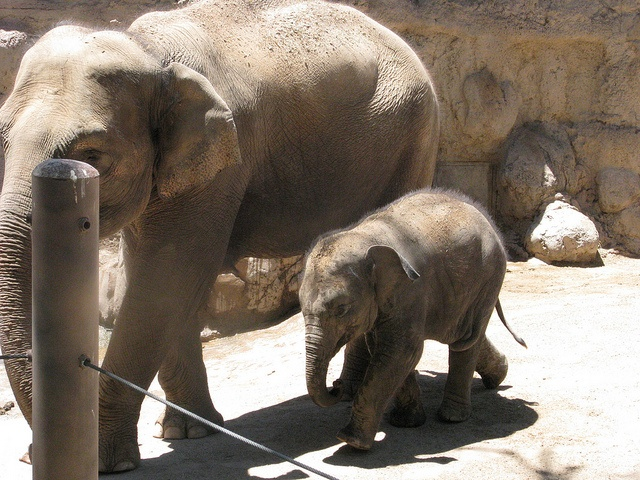
A baby elephant walks beside an adult elephant along a post and cable.
a mama and a baby elephant walking around their pen
A mother and baby elephant walk side by side.
An elephant and its baby walk towards a fence.
An elephant and its baby walking around on stone.